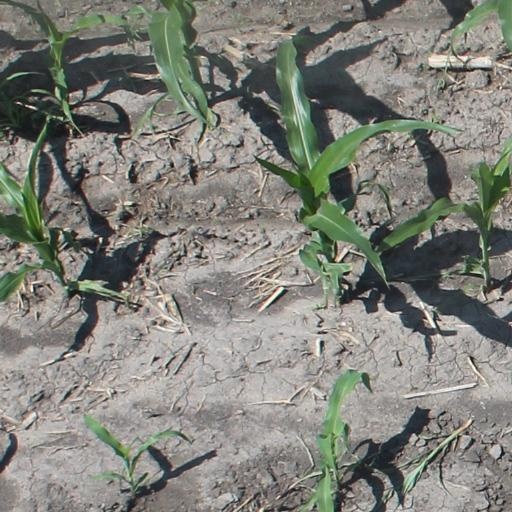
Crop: maize; corn